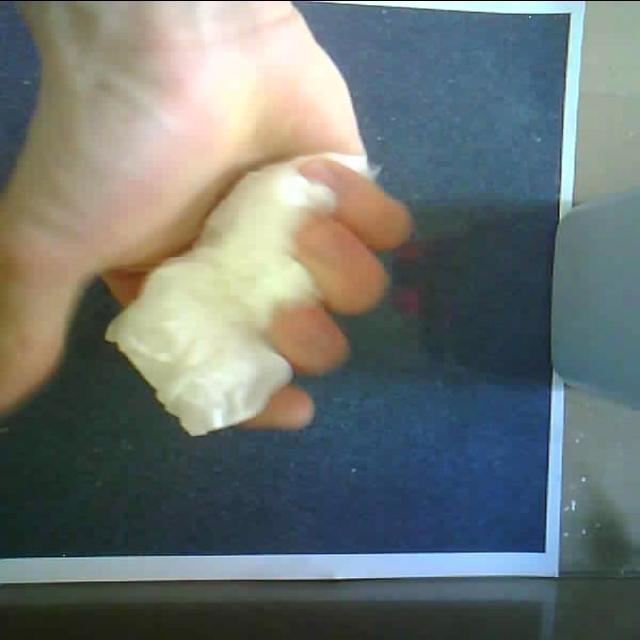
Label: tissues